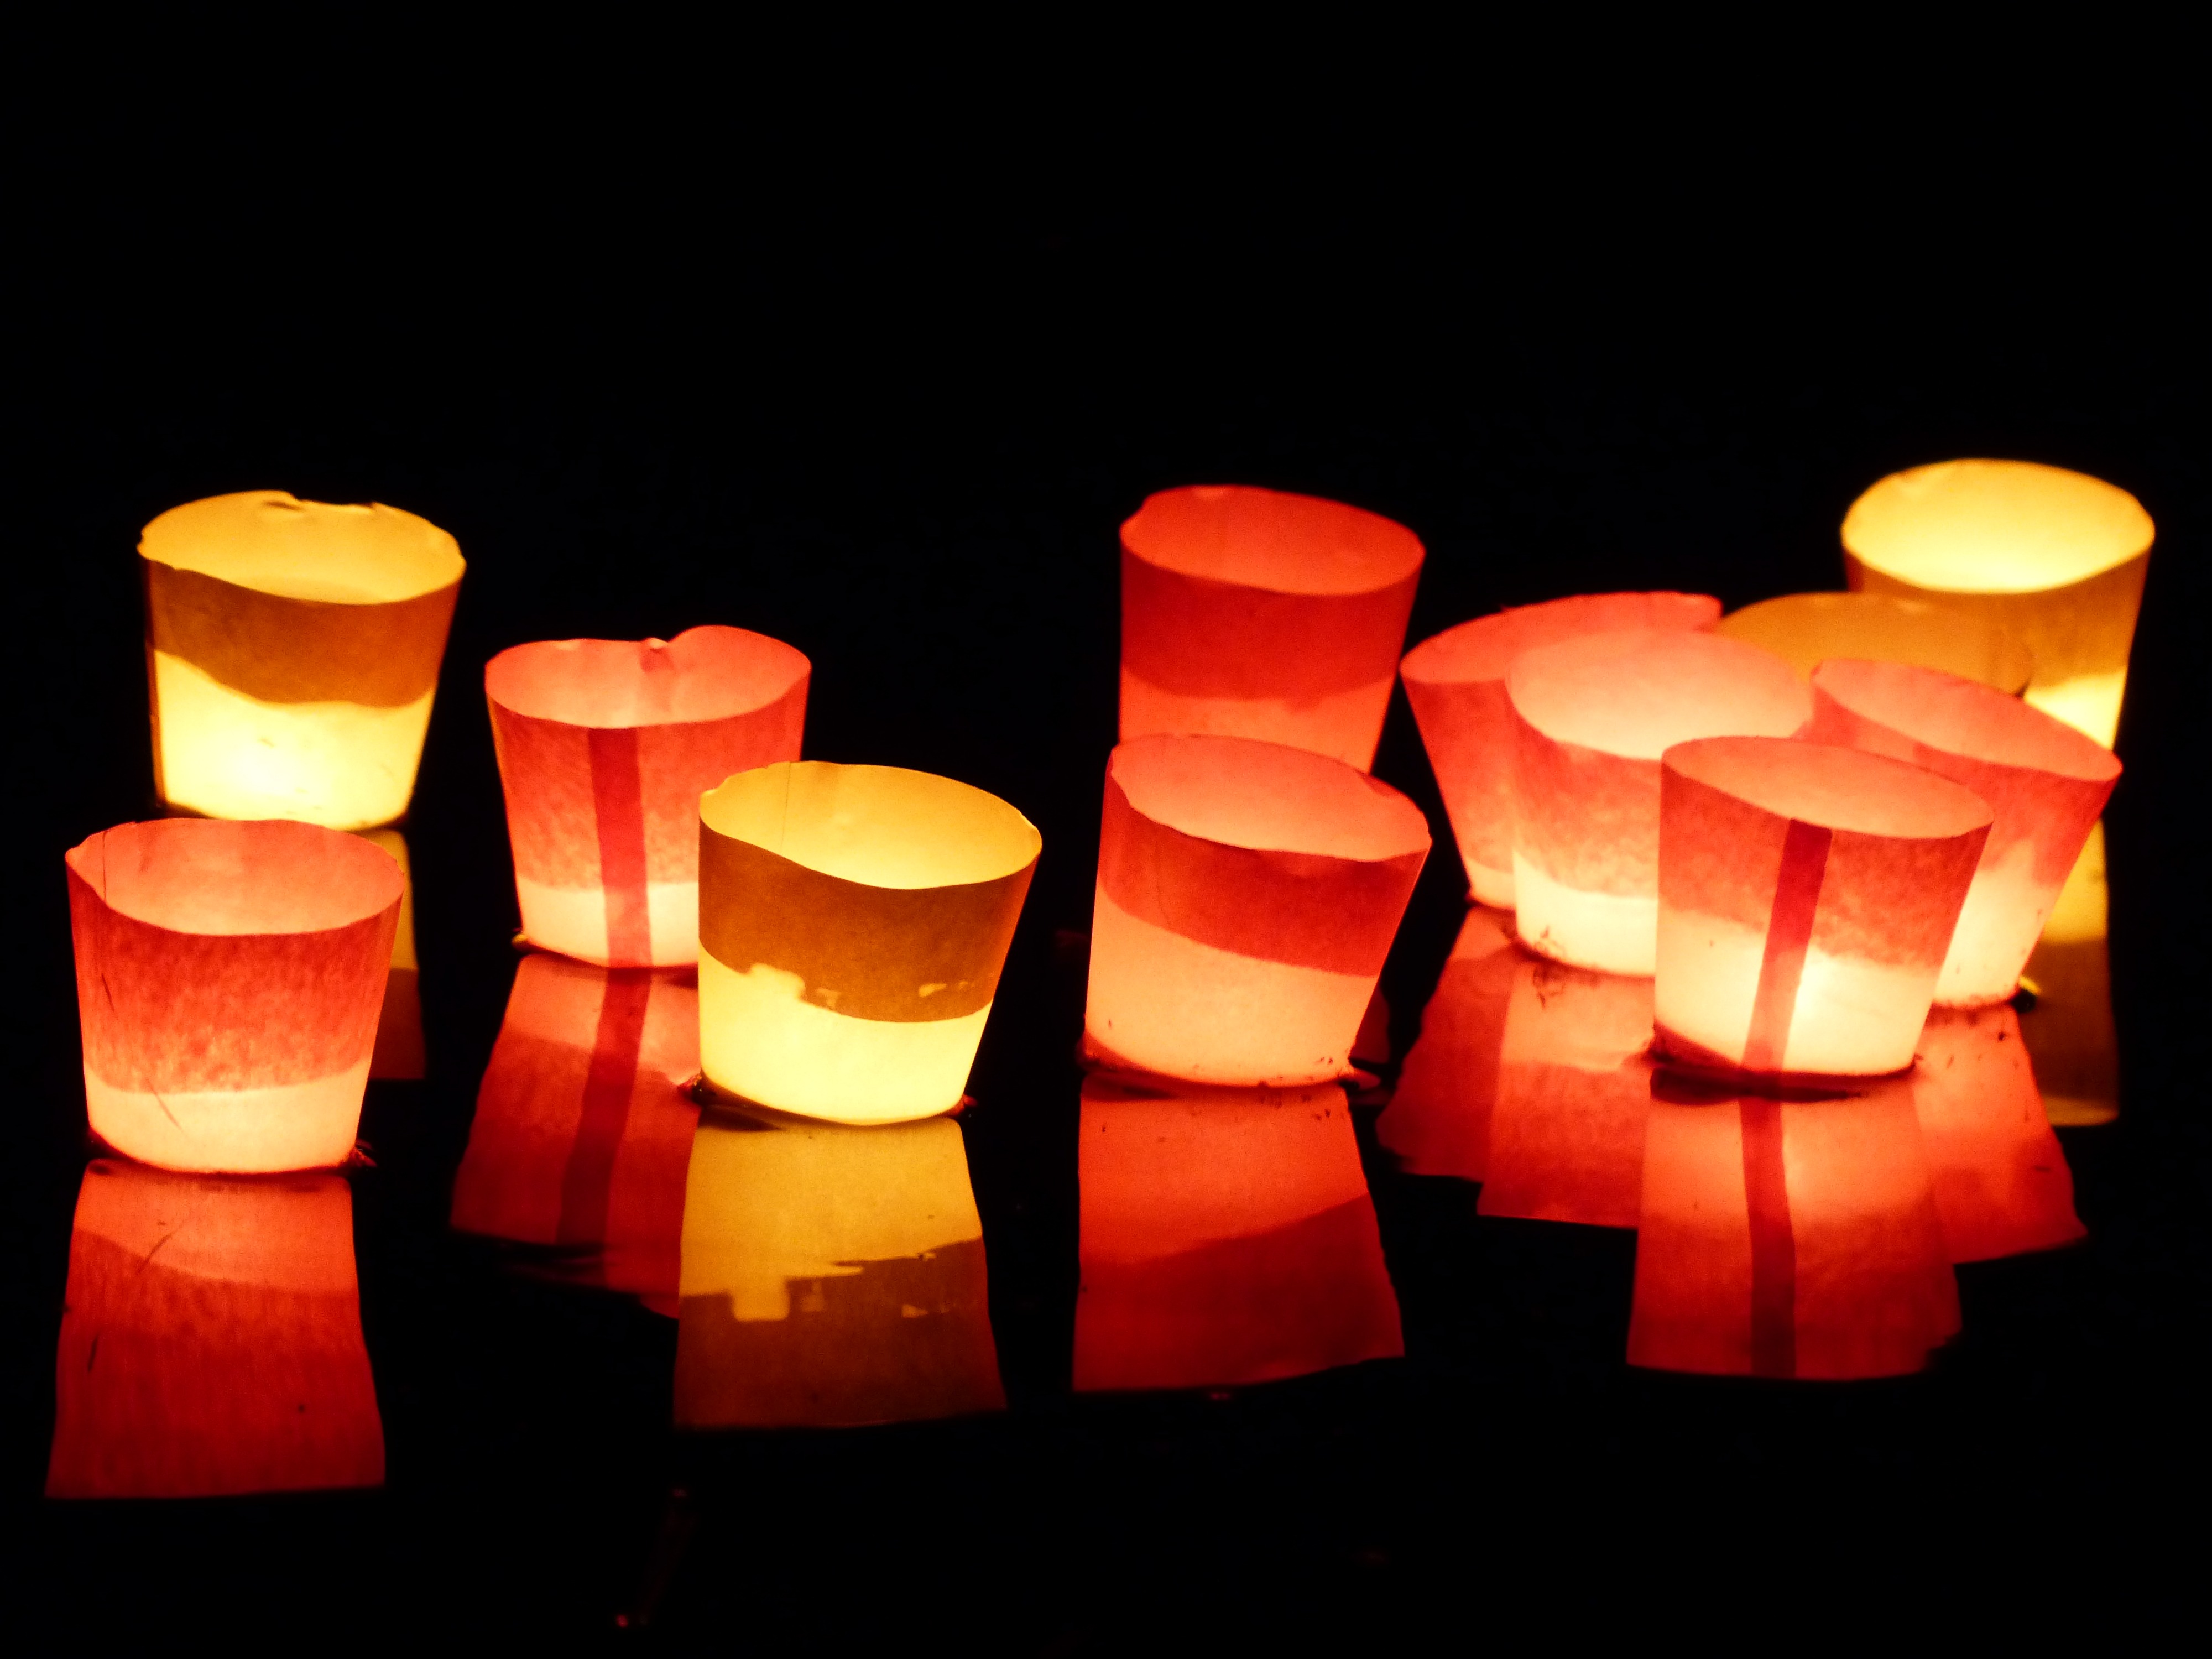
water, light, night, petal, atmosphere, river, swim, love, evening, orange, pile, red, collection, color, flame, romance, yellow, candle, lighting, heat, long exposure, font, festival, lights, candles, mood, shape, candlelight, many, ulm, festival of lights, agglomeration, floating candles, lights serenade